Frank T. Fitzgerald

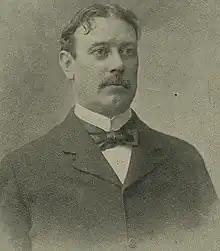

Frank Thomas Fitzgerald (May 4, 1857 – November 25, 1907) was an American lawyer and politician who served as a U.S. Representative from New York for eight months in 1889.